Sonia Delaunay

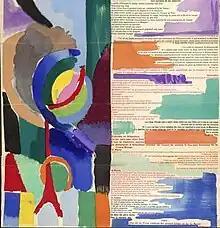
The last section of "La prose du Transsibérien et de la Petite Jehanne de France", 1913

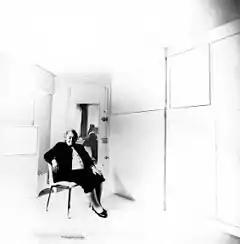
Sonia Delaunay by Lothar Wolleh, 1978

Sofia Ilinitchna Stern, or Sarah Elievna Stern was born youngest of three children on 14 November 1885 in Hradyzk, or in Odesa, both in Ukraine, then part of the Russian Empire, to poor Jewish parents. Her father was foreman of a nail factory. At five she was orphaned and moved to Saint Petersburg, Russian Empire (now Russia), where she was cared for by her mother's brother, Henri Terk. Henri, a successful and affluent lawyer, and his wife Anna wanted to adopt her but her mother would not allow it. Finally in 1890 she was adopted by the Terks. She assumed the name Sonia Terk and received a privileged upbringing with the Terks. They spent their summers in Finland and travelled widely in Europe, introducing Sonia to art museums and galleries. When she was 16, she attended a well-regarded secondary school in St. Petersburg, where her skill at drawing was noted by her teacher. When she was 18, at her teacher's suggestion, she was sent to art school in Germany where she attended the Academy of Fine Arts in Karlsruhe. She studied in Germany until 1905 and then moved to Paris.